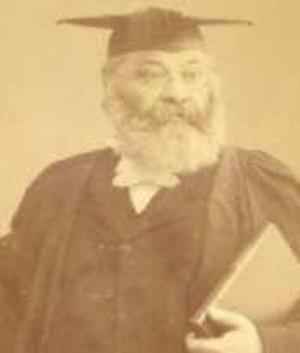
Solomon Marcus ou Mayer Schiller-Szinessy, né à Óbuda le 23 décembre 1820 et mort à Cambridge le 11 mars 1890, est un rabbin et universitaire hongrois du XIXᵉ siècle.